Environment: real
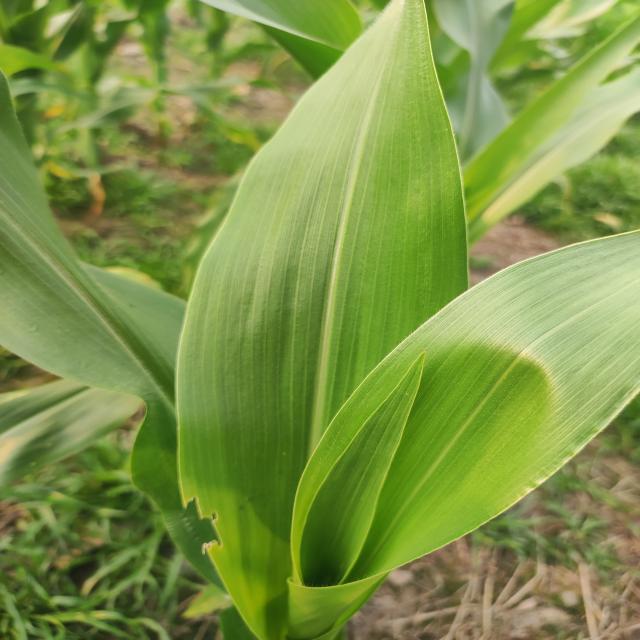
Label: fall_armyworm